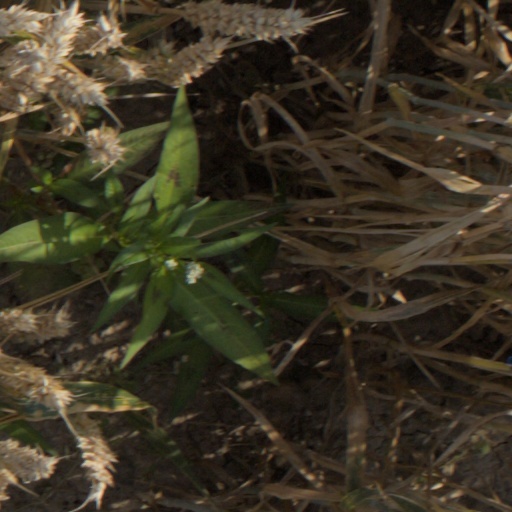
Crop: wheat